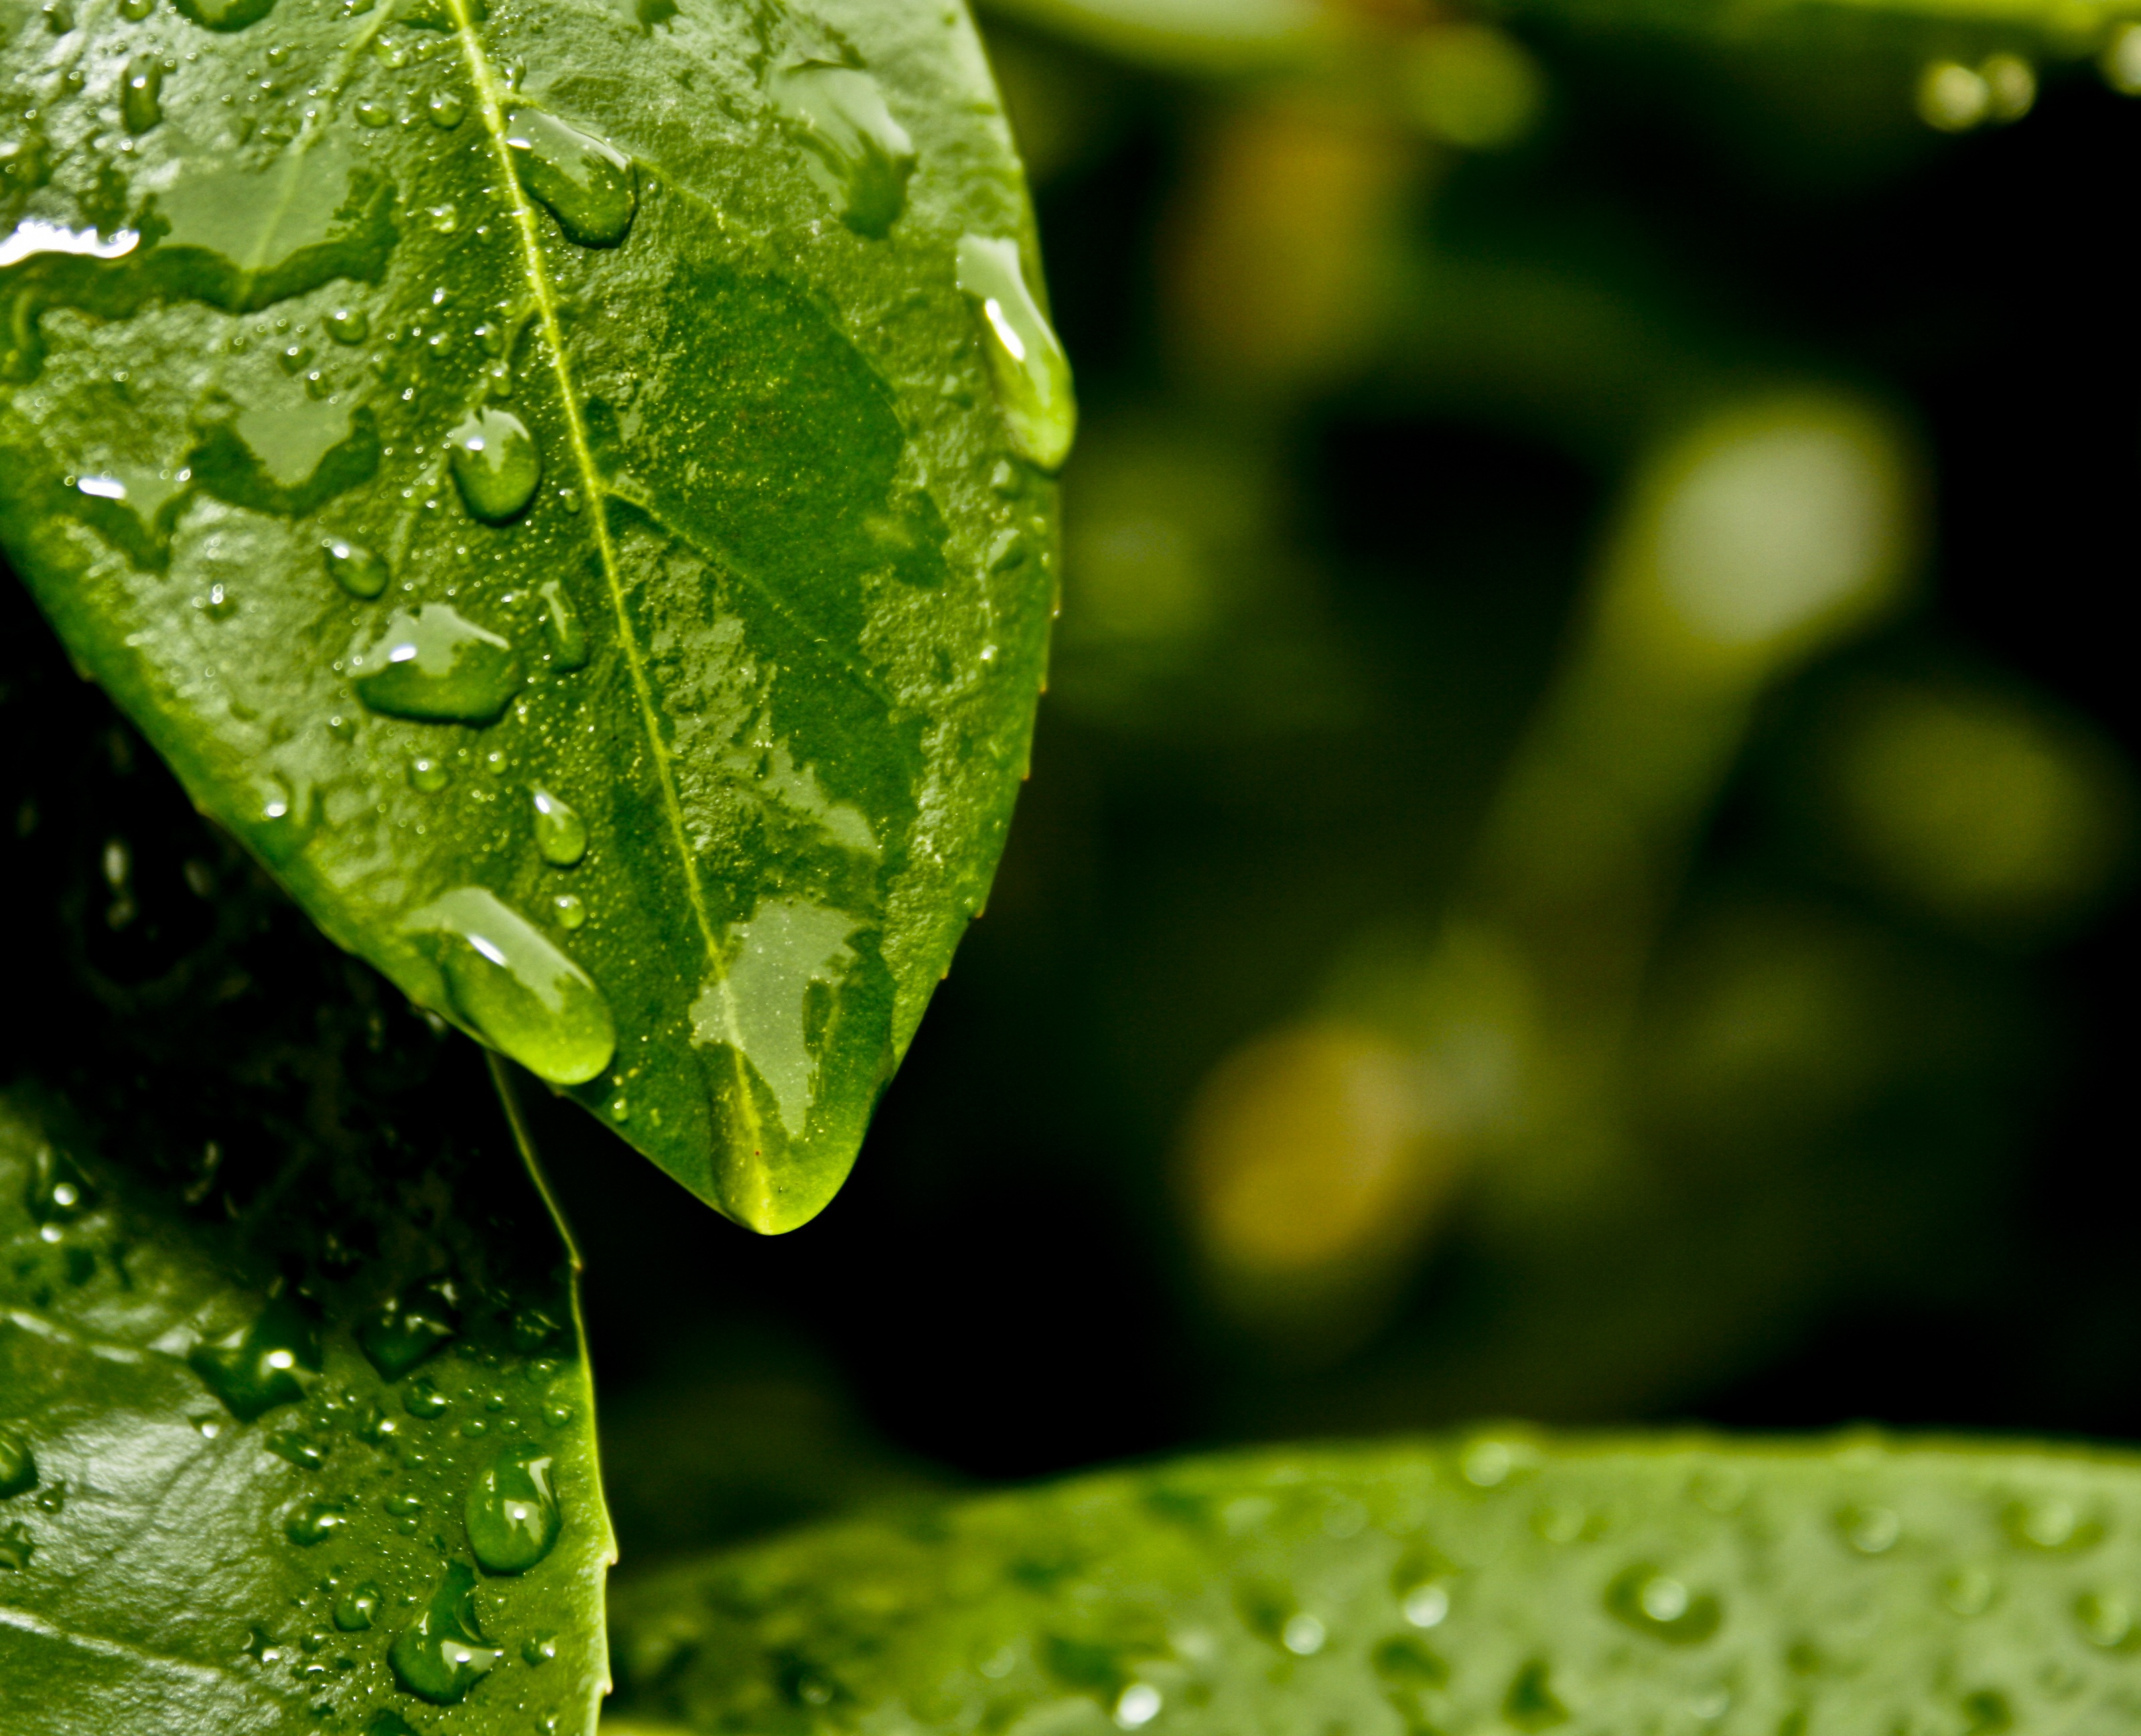
water, nature, grass, drop, dew, plant, photography, rain, leaf, flower, green, produce, botany, flora, close up, leaves, moisture, macro photography, annual plant, plant stem